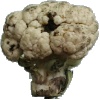
Label: Cauliflower 1